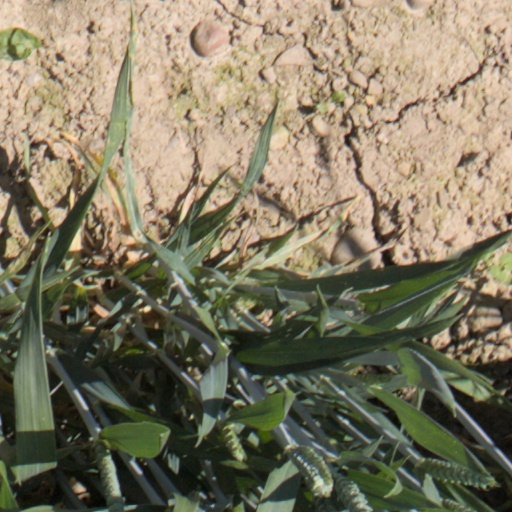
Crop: wheat